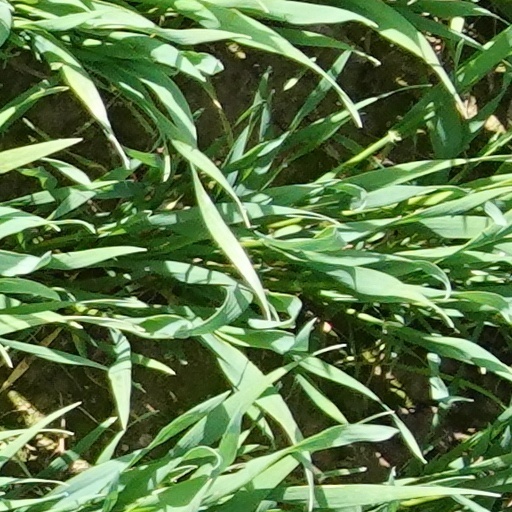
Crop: wheat